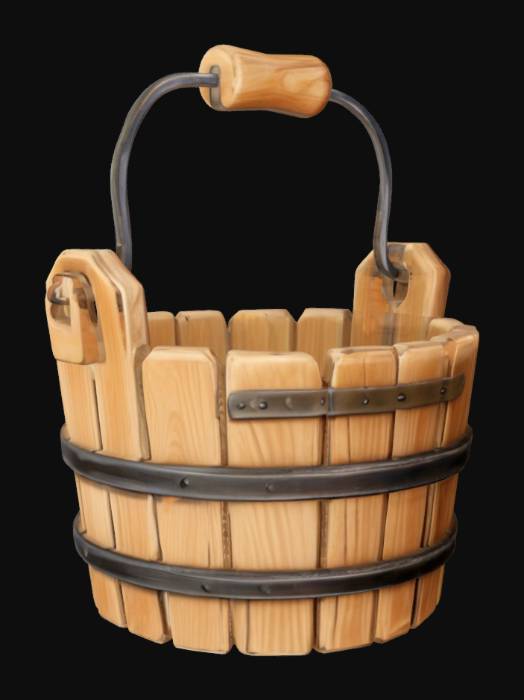
미적 점수 (1~10점): 9